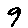
Label: 9